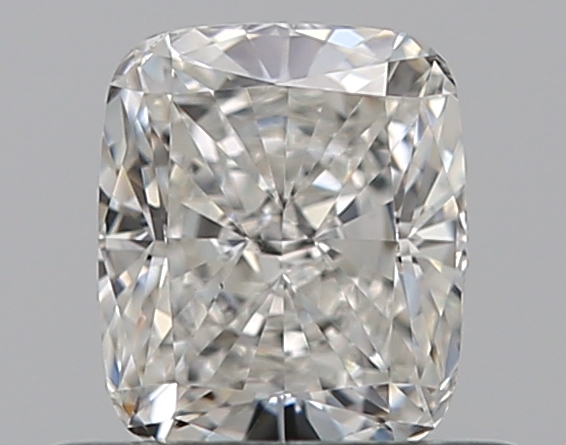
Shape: cushion
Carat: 0.51
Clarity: VS2
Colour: G
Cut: EX
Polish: EX
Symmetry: VG
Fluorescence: N
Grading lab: GIA
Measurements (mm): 4.91 x 4.17 x 2.9